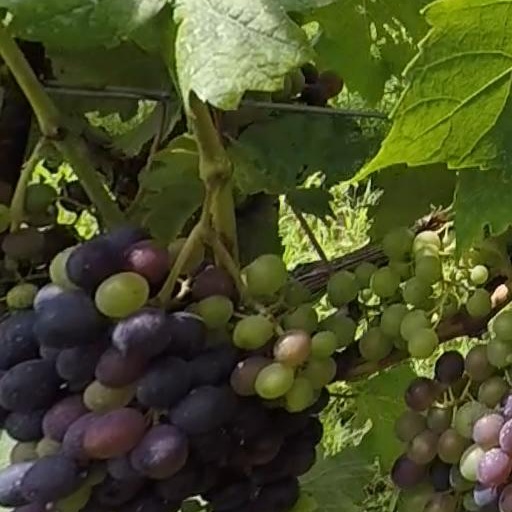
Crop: grape